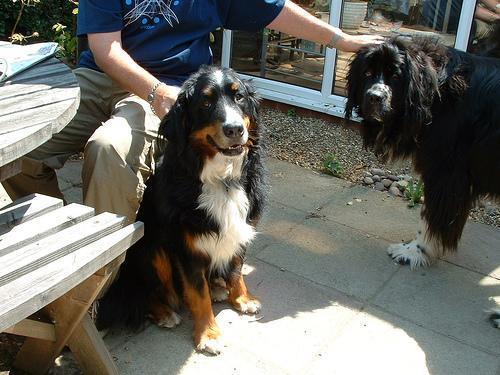
Bernese_mountain_dog